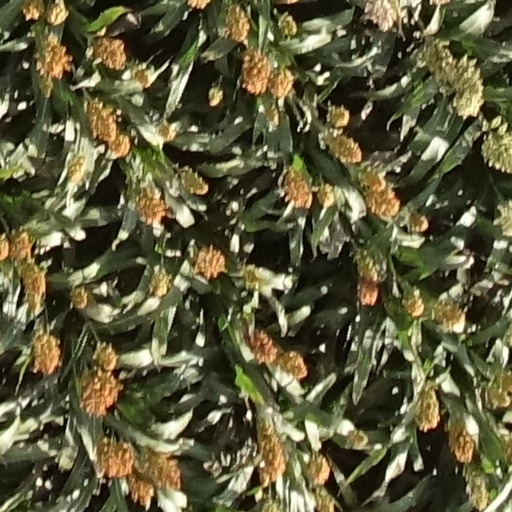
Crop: sorghum